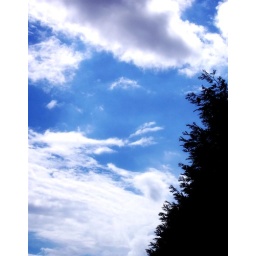
I like how the top of the tree bends round in the direction of the cloud at the top.